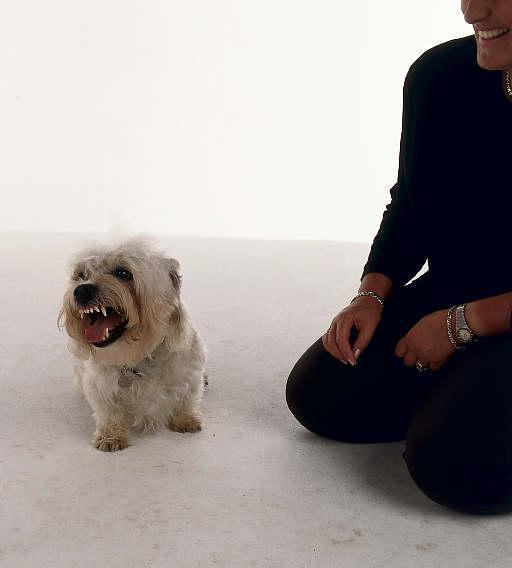
Dandie_Dinmont